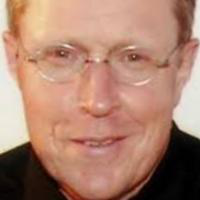
Age group: age 41-55